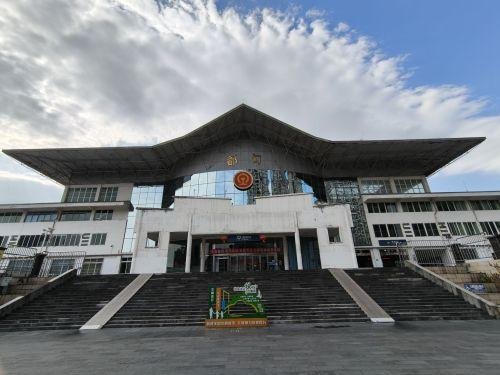
地标名称：都匀站
所在城市：黔南布依族苗族自治州·都匀市